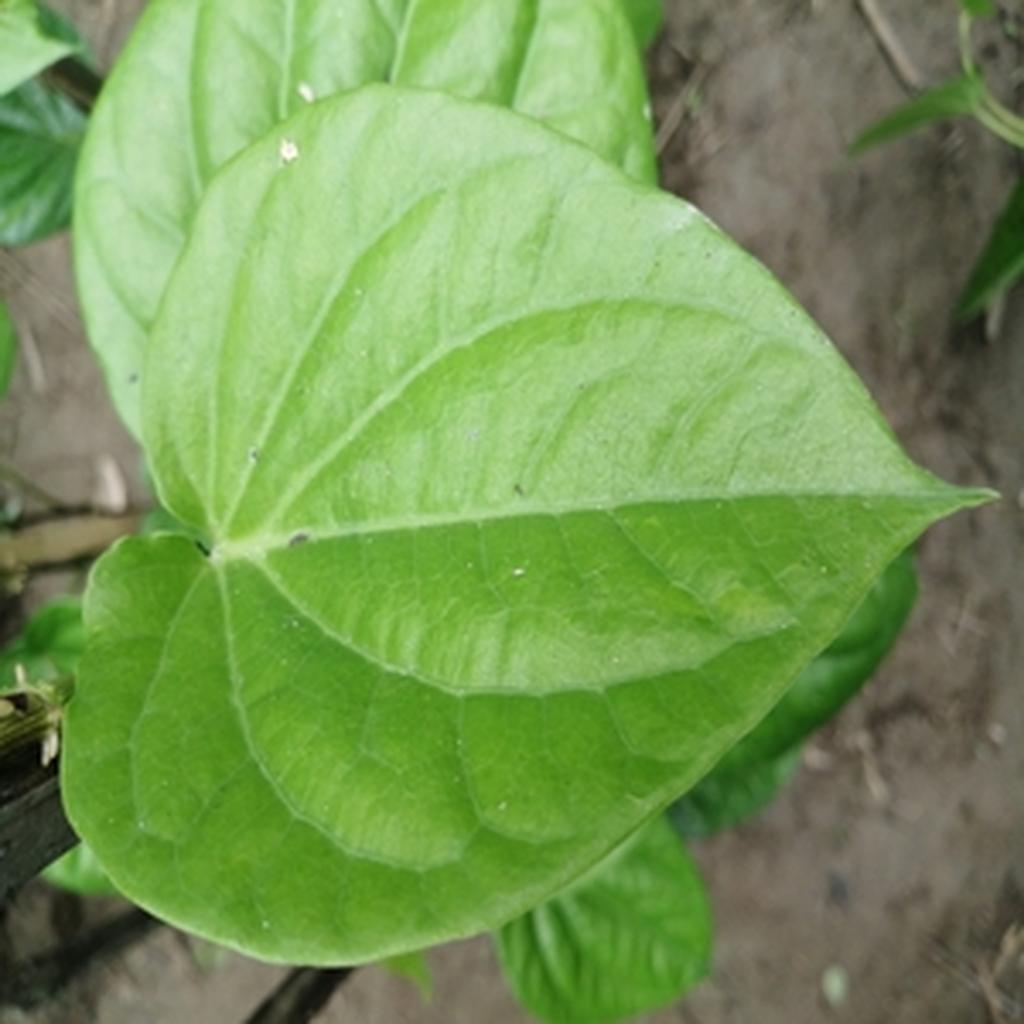
Label: Healthy_Leaf